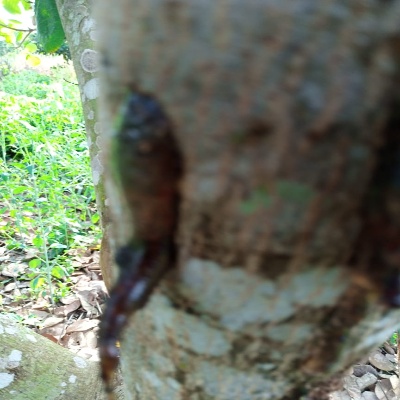
Crop: Cashew
Condition: gumosis